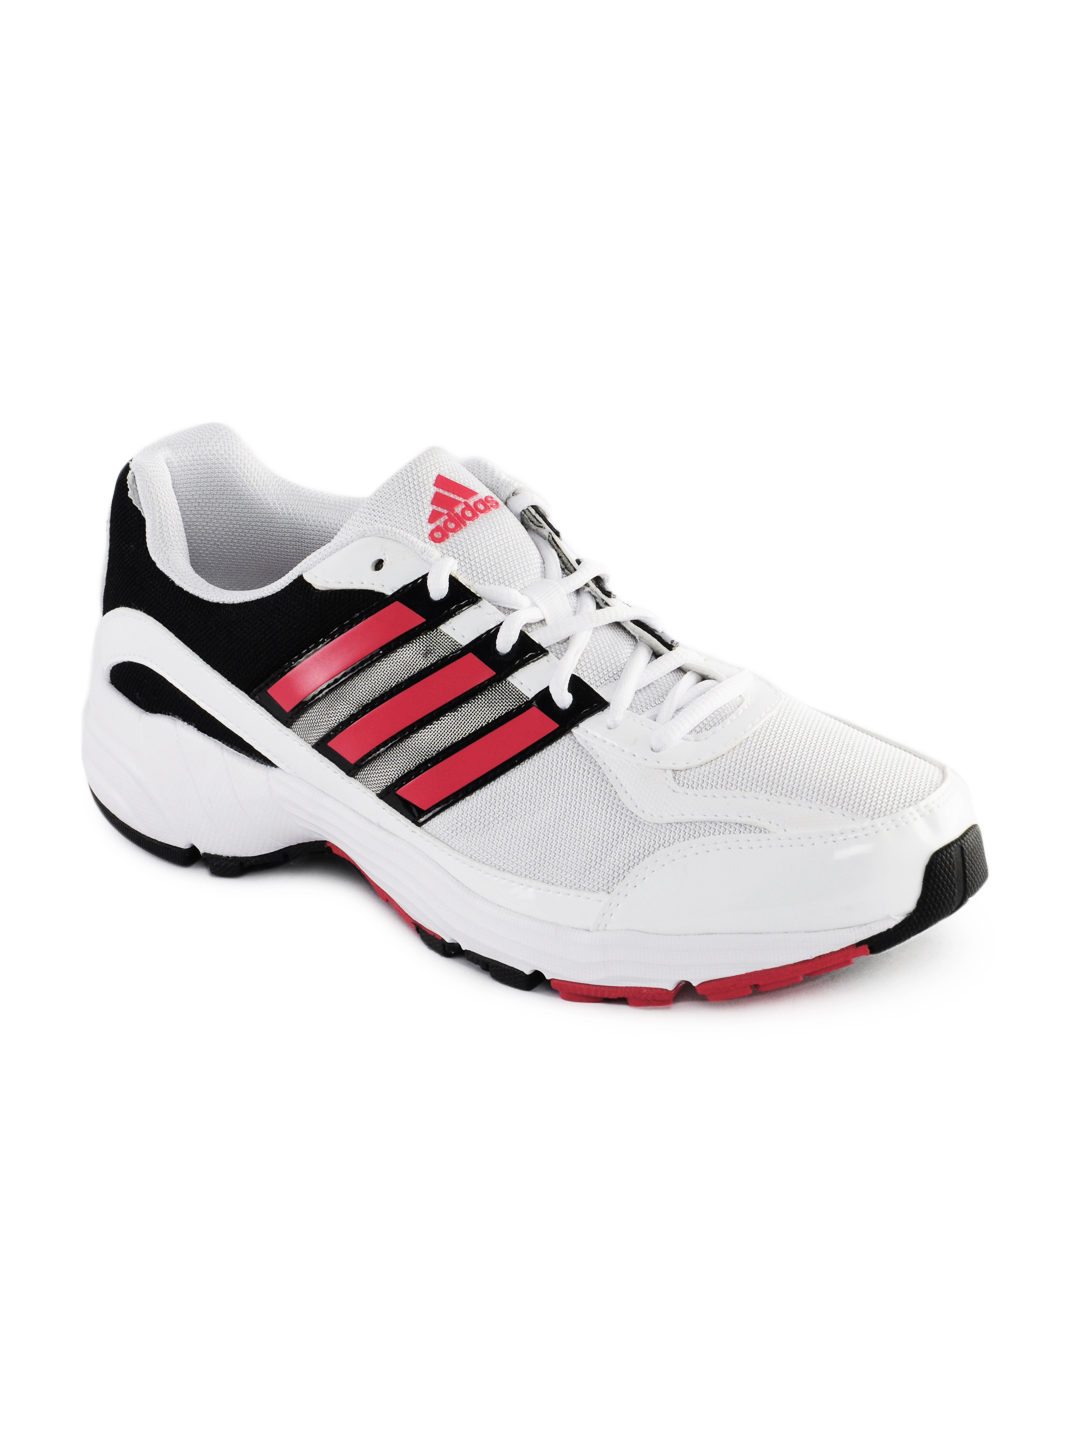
ADIDAS Men Phantom White Sports Shoes
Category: Footwear / Shoes / Sports Shoes
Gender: Men
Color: White
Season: Summer 2012
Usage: Sports